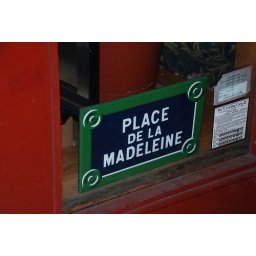
A sign in the window of Madeleine Realty on Ascan Avenue.